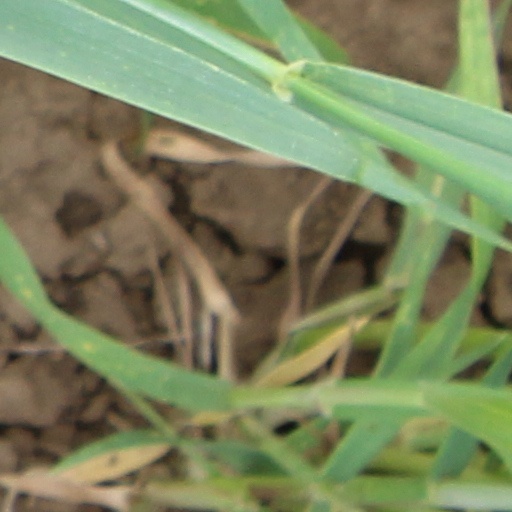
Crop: wheat